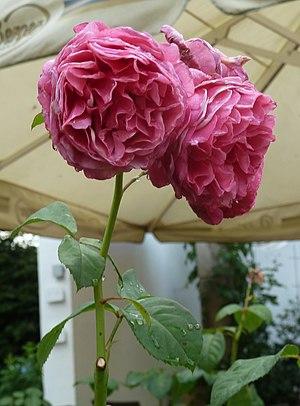
La 'Line Renaud' est une variété de rosier créée en France par Meilland International et commercialisée en 2006. Elle est dédiée à l'actrice française Line Renaud. Elle s'appelle 'Elbflorenz' dans les pays germanophones.
La roseraie de Dresde est un jardin situé à Dresde en Saxe, dans le nouveau quartier de l'Elbe. C'est aujourd'hui un lieu protégé ouvert gratuitement au public toute l'année. Il s'étend sur une surface d'environ 29 500 m². Il est remarquables par ses essences, ses allées droites et ses roses, de plus d'une centaine de variétés, ainsi que ses sculptures.